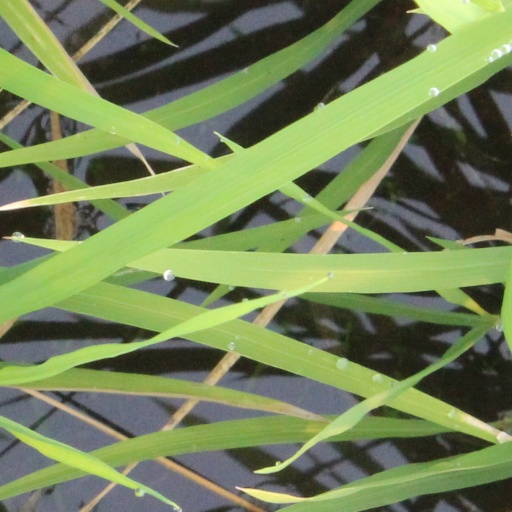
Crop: rice